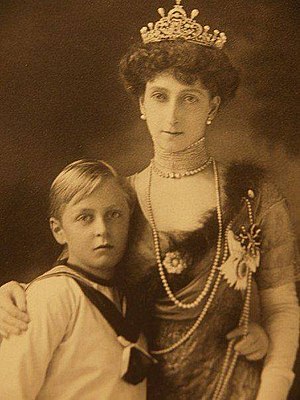
Olav 5. af Norge / Biografi / Kronprins af Norge
Kronprins Olav sammen med sin mor Maud. Olav var sine forældres eneste barn.
Olav 5. var konge af Norge fra 1957 til 1991.